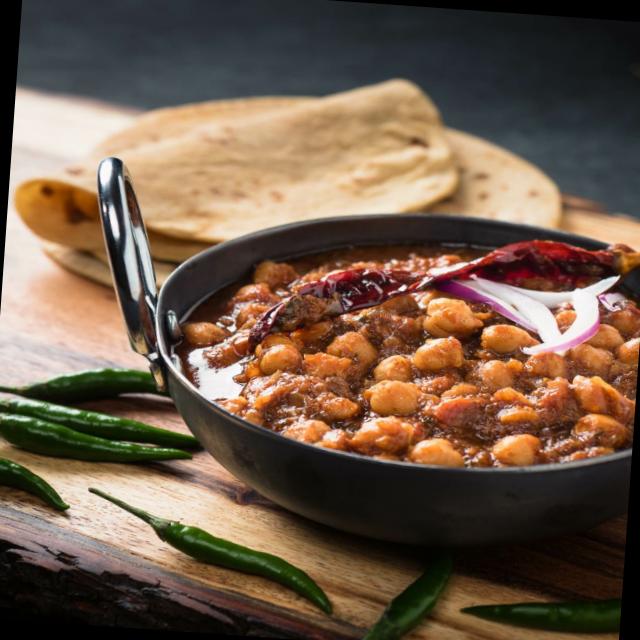
Dish: chole